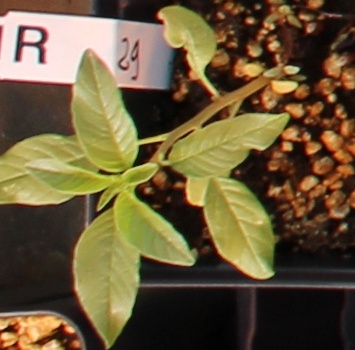
Label: Waterhemp